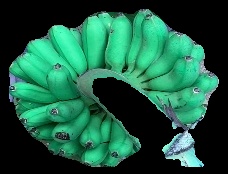
Variety: rasbale
Grade: grade1